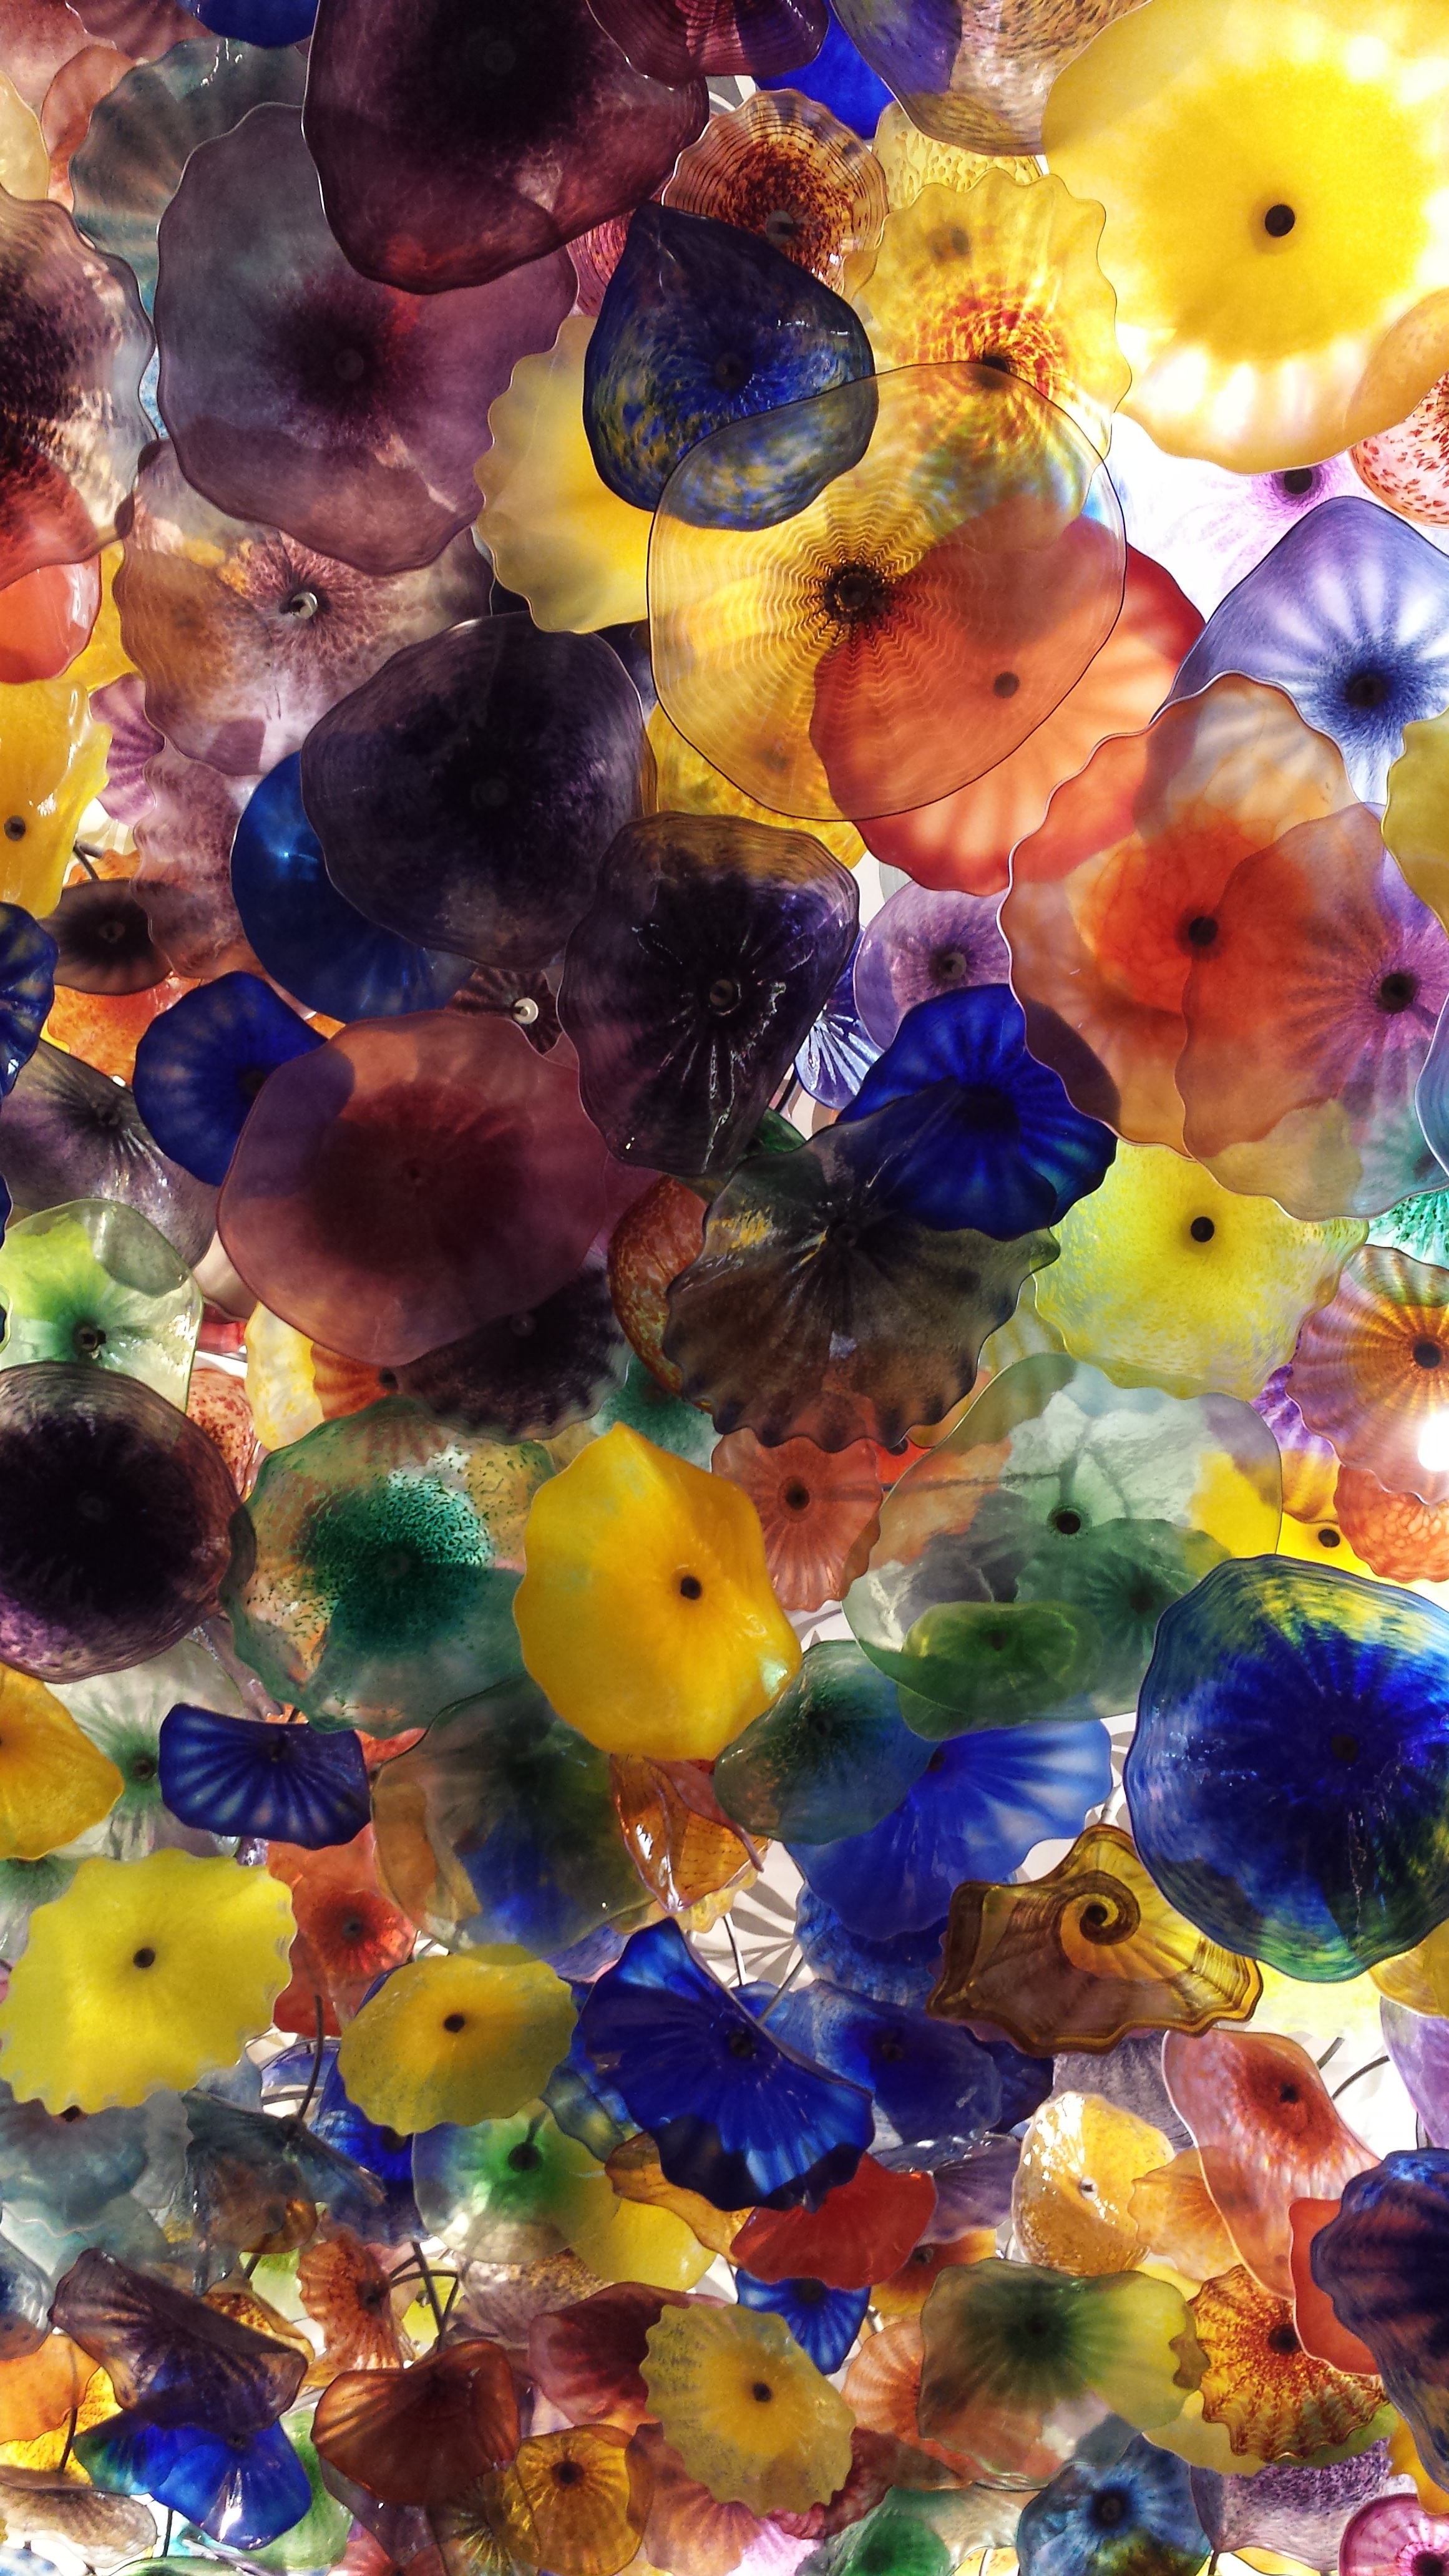
nature, plant, leaf, flower, petal, bloom, floral, bouquet, decoration, green, reflection, color, biology, autumn, colorful, yellow, pink, flora, coral, painting, flowers, card, art, colors, macro photography, marine biology, psychedelic art, fractal art